Transandine Railway

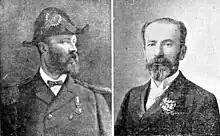
The Clark Brothers, whose company built the line

The Transandine Railway was first projected in 1854, but the construction of the line came many years later. It was initiated by Juan and Mateo Clark, Chilean brothers of British descent, successful entrepreneurs in Valparaiso who in 1871 built the first telegraph service across the Andes, between Mendoza in Argentina and Santiago in Chile.